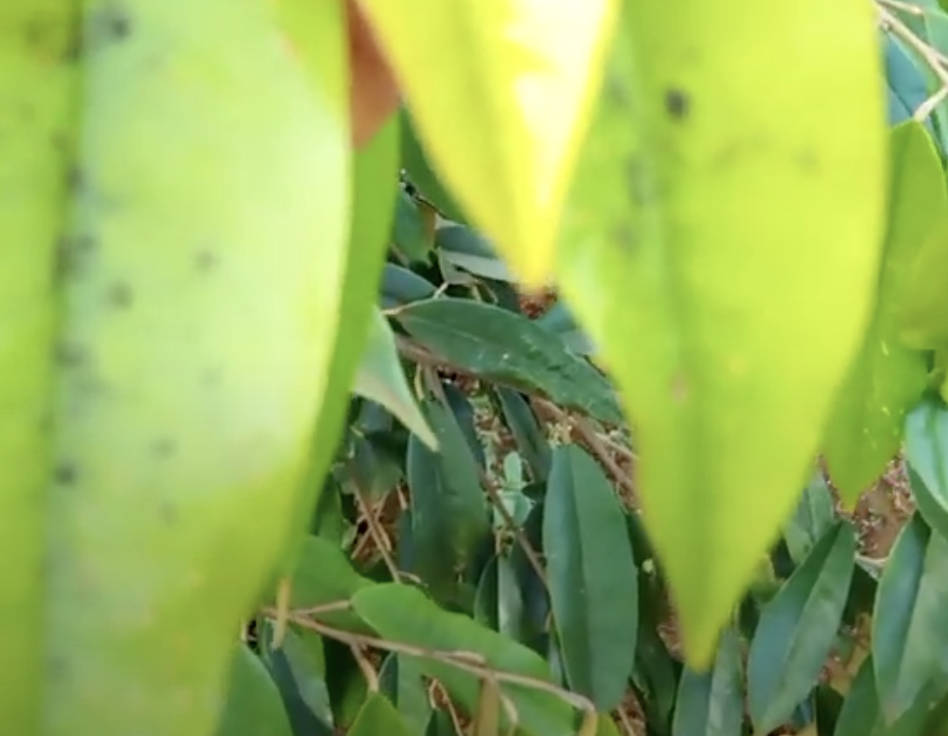
Label: sooty_mold